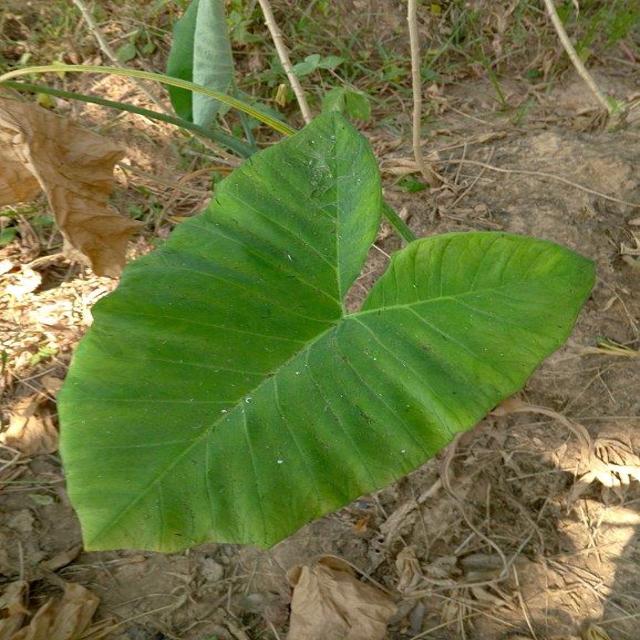
Label: Healthy